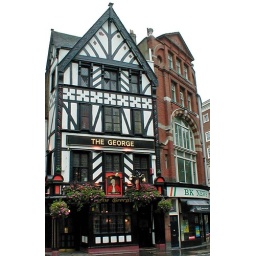
A beautifully-restored old house in London, though this building was probably built after the Great Fire of 1666.